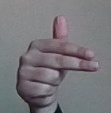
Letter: ghain